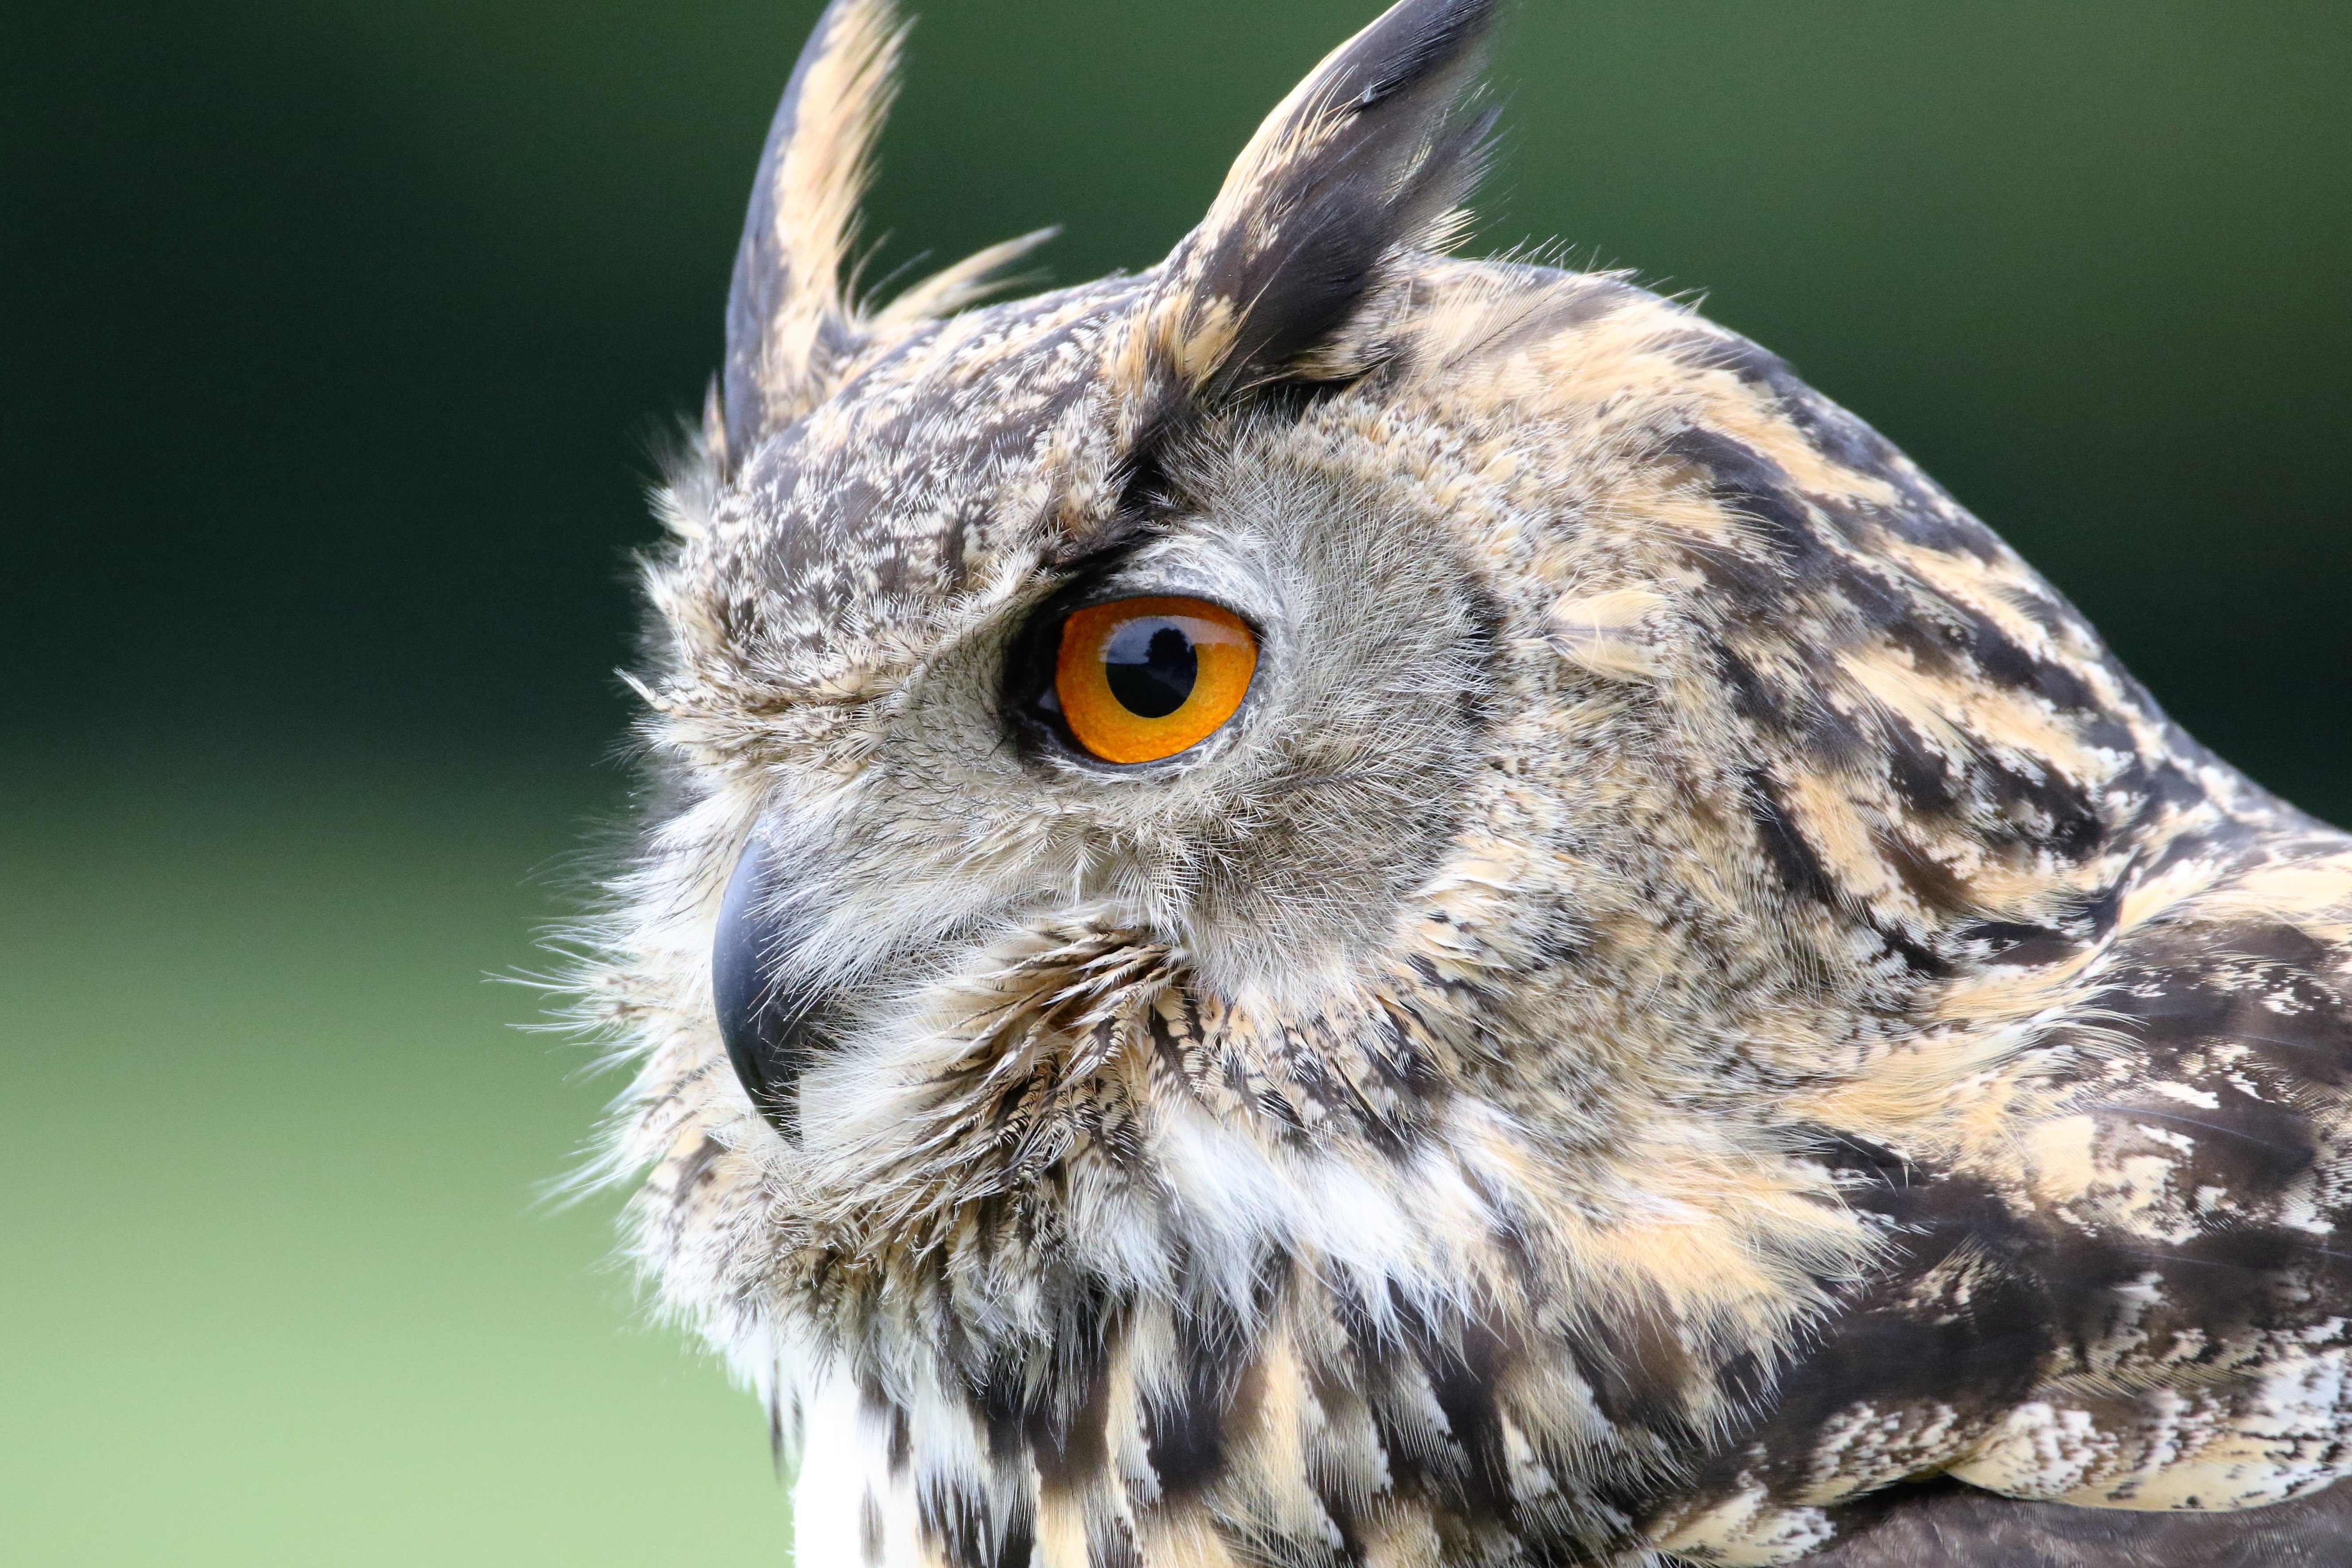
bird, wing, night, wildlife, portrait, beak, eagle, predator, owl, feather, fauna, raptor, plumage, bird of prey, close up, vertebrate, watching, hunter, eurasian, prey, falconry, eagle owl, eurasian eagle owl, alertness, accipitriformes